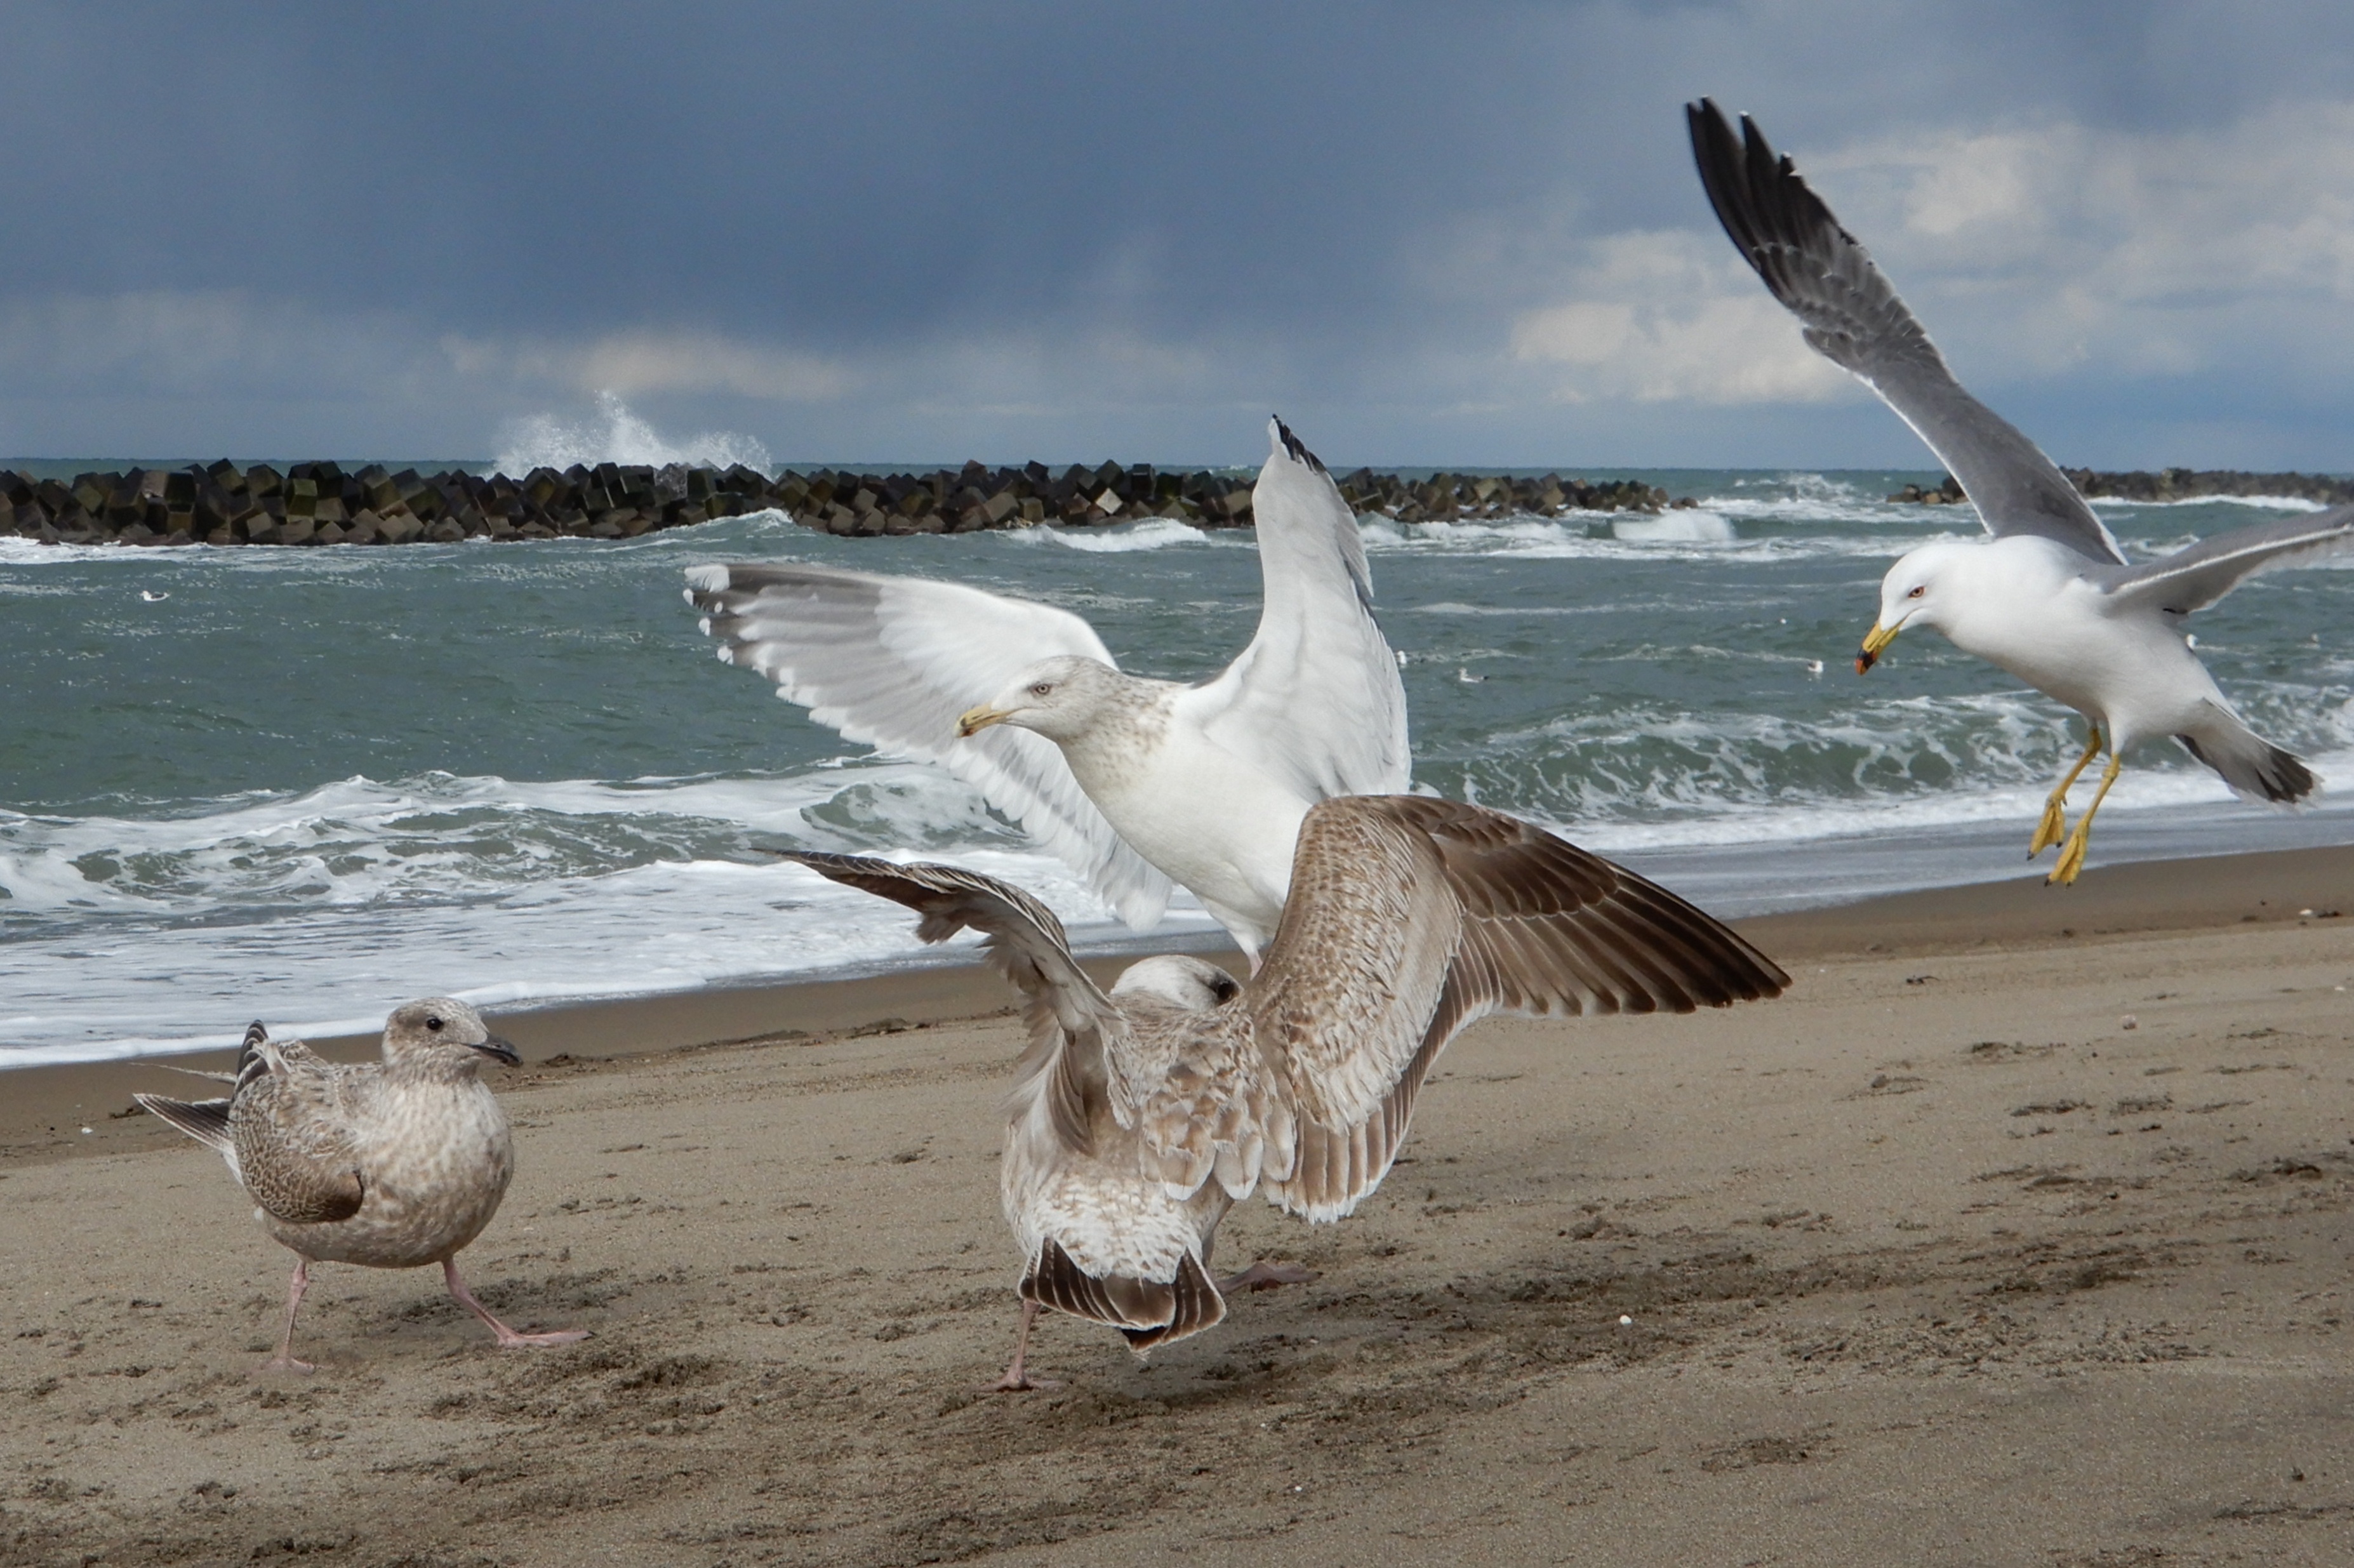
beach, sea, bird, wing, wave, animal, seabird, seagull, wildlife, gull, flight, natural, fauna, wild animal, goose, vertebrate, water bird, sea gull, charadriiformes, european herring gull